Environmental racism in Western Europe

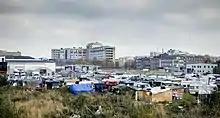
EU Migrant-Romani camp, Malmö. Lacking water, electricity, and sanitation, camps such as the one depicted are frequently evicted on environmental grounds.

Negative publicity led to a cancellation of the relocation program, although by that point, residents were already starting to be relocated to Valdemingómez. Currently, Valdemingómez is a low-income yet highly multi-ethnic shantytown. Located south of Highway E-901 and east of Highway M 50, Valdemingómez is named after the waste processing, incineration, and dumping facilities which it is adjacent to, and is a site of extreme social marginalization. An estimated 4,500 trucks a day pass through the main road of the settlement daily en route to the dump and recycling facilities, raising concerns over safety, particularly for children. There are no sidewalks, traffic lights, or pedestrian crossings along the road, and several children have been killed by trucks.